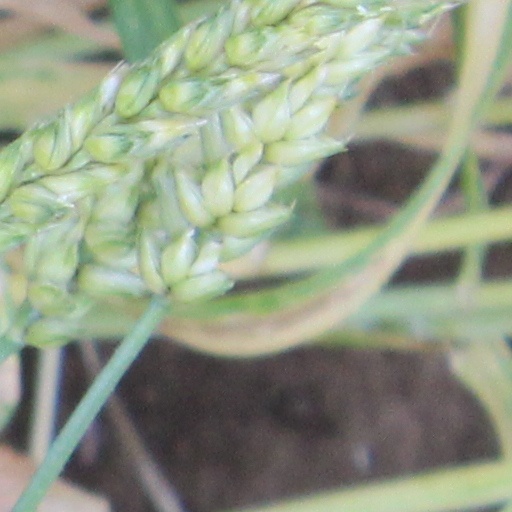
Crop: wheat